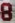
Number: 8